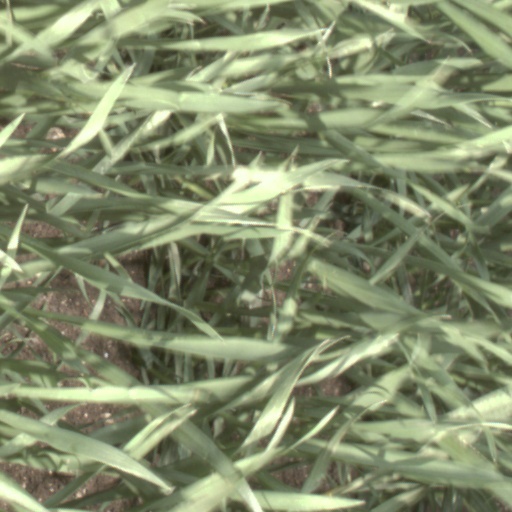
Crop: wheat